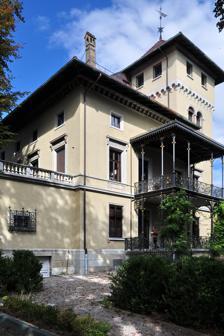
Building: Villa Tobler
Country: Switzerland
Year built: 1853
Theater, mansion and park in Canton of Zürich, Switzerland Villa Tobler / Theater an der Winkelweise General information Type Theater, mansion and park Architectural style Neoclassical architecture Location Zürich-Hottingen , Canton of Zürich , Switzerland Address Winkelwiese 4, CH-8001 Zürich Coordinates 47°22′12.59″N 8°32′47.98″E / 47.3701639°N 8.5466611°E / 47.3701639; 8.5466611 Construction started 1853 Completed 1853 Owner City of Zürich Technical details Floor count 3 Design and construction Architect(s) Gustav Wegmann (1853); Hans Heinrich Conrad von Muralt, exterior, and Eduard Berlepsch-Valendas, interior (1900); Jakob Zweifel (1964, basement rebuilt to house the theater) Villa Tober , also known as the Theater an der Winkelwiese , is a protected building in Zürich-Hottingen that comprises the mansion built in 1853, and a public park. Location The villa (or theater) is situated in Zürich-Hottingen , between Kunsthaus Zürich and Forchplatz in Zürich-Weinegg . The area houses also the public park, and the Theater an der Winkelwiese in the basement. Public transport is provided by the Zürich Tram routes 3, 5, 8 and 9 ( Kunsthaus ) and by the bus line 31 ( Winkelwiese ). Villa Tobler On behalf of the bank manager Jakob Emil Tobler-Finsler and his son Gustav Adolf Tobler-Blumer, the Swiss architect Gustav Albert Wegmann built the mansion at Winkelwiese in the late Classicist style in 1853. Wegmann's major works include the Bahnhofstrasse and the greenhouse of the Old Botanical Garden, Zürich . In 1900 a far-reaching reconstruction of the house was carried out by Hans Heinrich Conrad von Muralt, and the interior was designed by Hans Eduard von Berlepsch-Valendas . Today the sumptuous Art Nouveau interior is one of the nicest in Zürich. One of the first landscape gardens in Zürich is an essential part of the mansion, with its typical winding paths and the surrounding walls. New jewelry items came into the garden when it was rebuilt around 1900: noteworthy are the dragon fountain ( Drachenbrunnen ) with the gold-colored mosaic round fontaine basin, and the youth figure ( Jünglingsfigur ) by Richard Kissling , under the pergola next to the fountain. In 1913 the Mertens brothers modernized the southern garden in the then new architectural style whose characteristic elements are straight ways, cut hedges and the rhythm between open, colored flower beds and shady, green areas. When the property was sold to a general contractor in 1951, the squalor and savagery of the gardens began. The demolition and the planned development of the land in the early 1960s, suggested a large public opposition. That's why, in 1964, the property was acquired by the city of Zürich. The villa was subsequently used by the Theater an der Winkelwiese and by the acting academy, and several rooms were loaned to artists. Since 1979 the garden is open to the public. In 1983 a playground has been set up at the request of the Hottingen district. There, fortunately, the garden architecture was not interrupted by the fountain, but only showered and covered with cement slabs. In 1996 the Villa Tobler was leased by the city of Zürich in construction law to the Zürcher Kunstgesellschaft , the sponsorship of the Kunsthaus which bore the costs of the renovation. Later, the house passed to the Kunsthaus Zürich in charge of the Stiftung Zürcher Kunsthaus , and to the theater was guaranteed a ten-year lease. The mansion was renewed in 1996, and between 1998 and 2000. The redesign of the garden took place according to historic preservation aspects while preserving the historic substance. At the request of the population, a play area for children has been re-integrated into the garden. Drachenbrunnen Jünglingsfigur Theater an der Winkelwiese On 16 June 1964 Maria von Ostfelden, an actress and then the director, opened with Pinter's "Der Hausmeister" the theater as a venue for her directorial work. She was supported by Jakob Zweifel, an architect that modified the building's basement to house the theater. Up to a hundred times a year, productions of mainly avant-garde authors (Arrabal, Ionesco, Albee, Triana) were played, and made the small theater to a stage for modern, experimental theater. After Ostfelden's death in 1971, the operation continued and went over, in different constellations, to actresses and actors and directors who were related to the theater. During these years, the playhouse developed to a contemporary and socially critical aligned experimental theater with a thematically and artistically wide range of 20th-century plays, for example, works by Bertolt Brecht, Samuel Beckett and Rainer Werner Fassbinder, Dario Fo and Alfred Jarry, and premieres and special events (guest performances, readings, jazz concerts). Starting in 1994 according to a new organizational model, mainly co-productions with independent groups and theaters of similar orientation were carried out. Together with other stakeholders, a support program for young Swiss playwrights and dramatists was initiated in 2000 called "Dramenprozessor". In more than twenty years of its existence, the training, which is accompanied by practitioners and authors, has proven to be an efficient "processor" for contemporary playwrights at the beginning of their careers. In 2015 the "Dramenprozessor" was awarded the Theaterpreis of the Federal Office of Culture. [1] In 2003, director Stephan Roppel took over the lead of Theater Winkelwiese and made a significant contribution to deepening and consolidating the theater as a center of excellence for contemporary auteur theater. From 2015 to 2022 director and actor Manuel Bürgin was responsible for Theater Winkelwiese and played a key role in connecting the theater more closely with independent and municipal theaters in Switzerland. He expanded the collaboration with local and national theater groups from the independent scene, making the theater an increasingly popular co-producer and guest performance venue. Since August 2022, cultural manager and director Hannah Steffen has been the new director of Theater Winkelwiese. Under her direction, the focus on auteur theater is being sharpened again. She is also increasingly committed to establishing a sustainable and climate-neutral theater practice at Winkelwiese in the coming years, Since 1970 the theater receives an annual subsidy by the government of the city of Zürich, and in addition, an annual subsidy by the Canton of Zürich since 1989. Since 1988 an association is the legal bearer, and its board of directors, which also houses a municipal representative, selects the directorate which is autonomous in the context of the performance contract with the city of Zürich. Cultural heritage of national importance The area of the park and the mansion and associated theater are listed in the Swiss inventory of cultural property of national and regional significance as a Class A object of national importance. The associated buildings, the former stables and the greenhouse, are not publicly accessible. Literature Silvia Markun: Maria von Ostfelden. Theater als Experiment . Lars Müller, Baden 1996, ISBN 3-907044-15-0 Gartenbiografien: Orte erzählen . vdf Hochschulverlag AG, ETH Zürich, Zürich 2013, ISBN 978-3728135797 . References